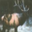
Label: deer